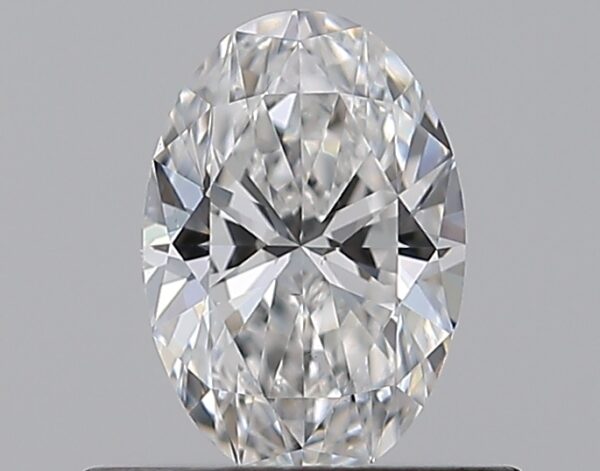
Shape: oval
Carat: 0.5
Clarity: VS2
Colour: D
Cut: EX
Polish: EX
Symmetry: VG
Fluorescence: ST
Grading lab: GIA
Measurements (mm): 6.4 x 4.35 x 2.75